January 31 – February 3, 2021 nor'easter

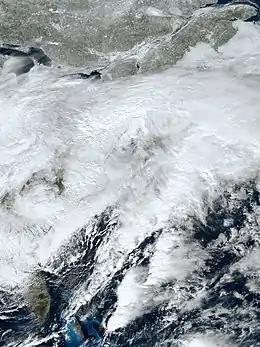
GOES-16 satellite image of the nor'easter impacting the Northeastern United States at 18:00 UTC (1:00 p.m. EST) on February 1

The January 31 – February 3, 2021 nor'easter, also known as the 2021 Groundhog Day nor'easter, was a powerful, severe, and erratic nor'easter that impacted much of the Northeastern United States and Eastern Canada from February 1–3 with heavy snowfall, blizzard conditions, strong gusty winds, storm surge, and coastal flooding. The storm first developed as an extratropical cyclone off the West Coast of the United States on January 25, with the storm sending a powerful atmospheric river into West Coast states such as California, where very heavy rainfall, snowfall, and strong wind gusts were recorded, causing several hundred thousand power outages and numerous mudslides. The system moved ashore several days later, moving into the Midwest and dropping several inches of snow across the region. On February 1, the system developed into a nor'easter off the coast of the Northeastern U.S., bringing prolific amounts of snowfall to the region. Large metropolitan areas such as Boston and New York City saw as much as of snow accumulations from January 31 to February 2, making it the worst snowstorm to affect the megalopolis since the January 2016 blizzard. It was given the unofficial name "Winter Storm Orlena" by The Weather Channel.